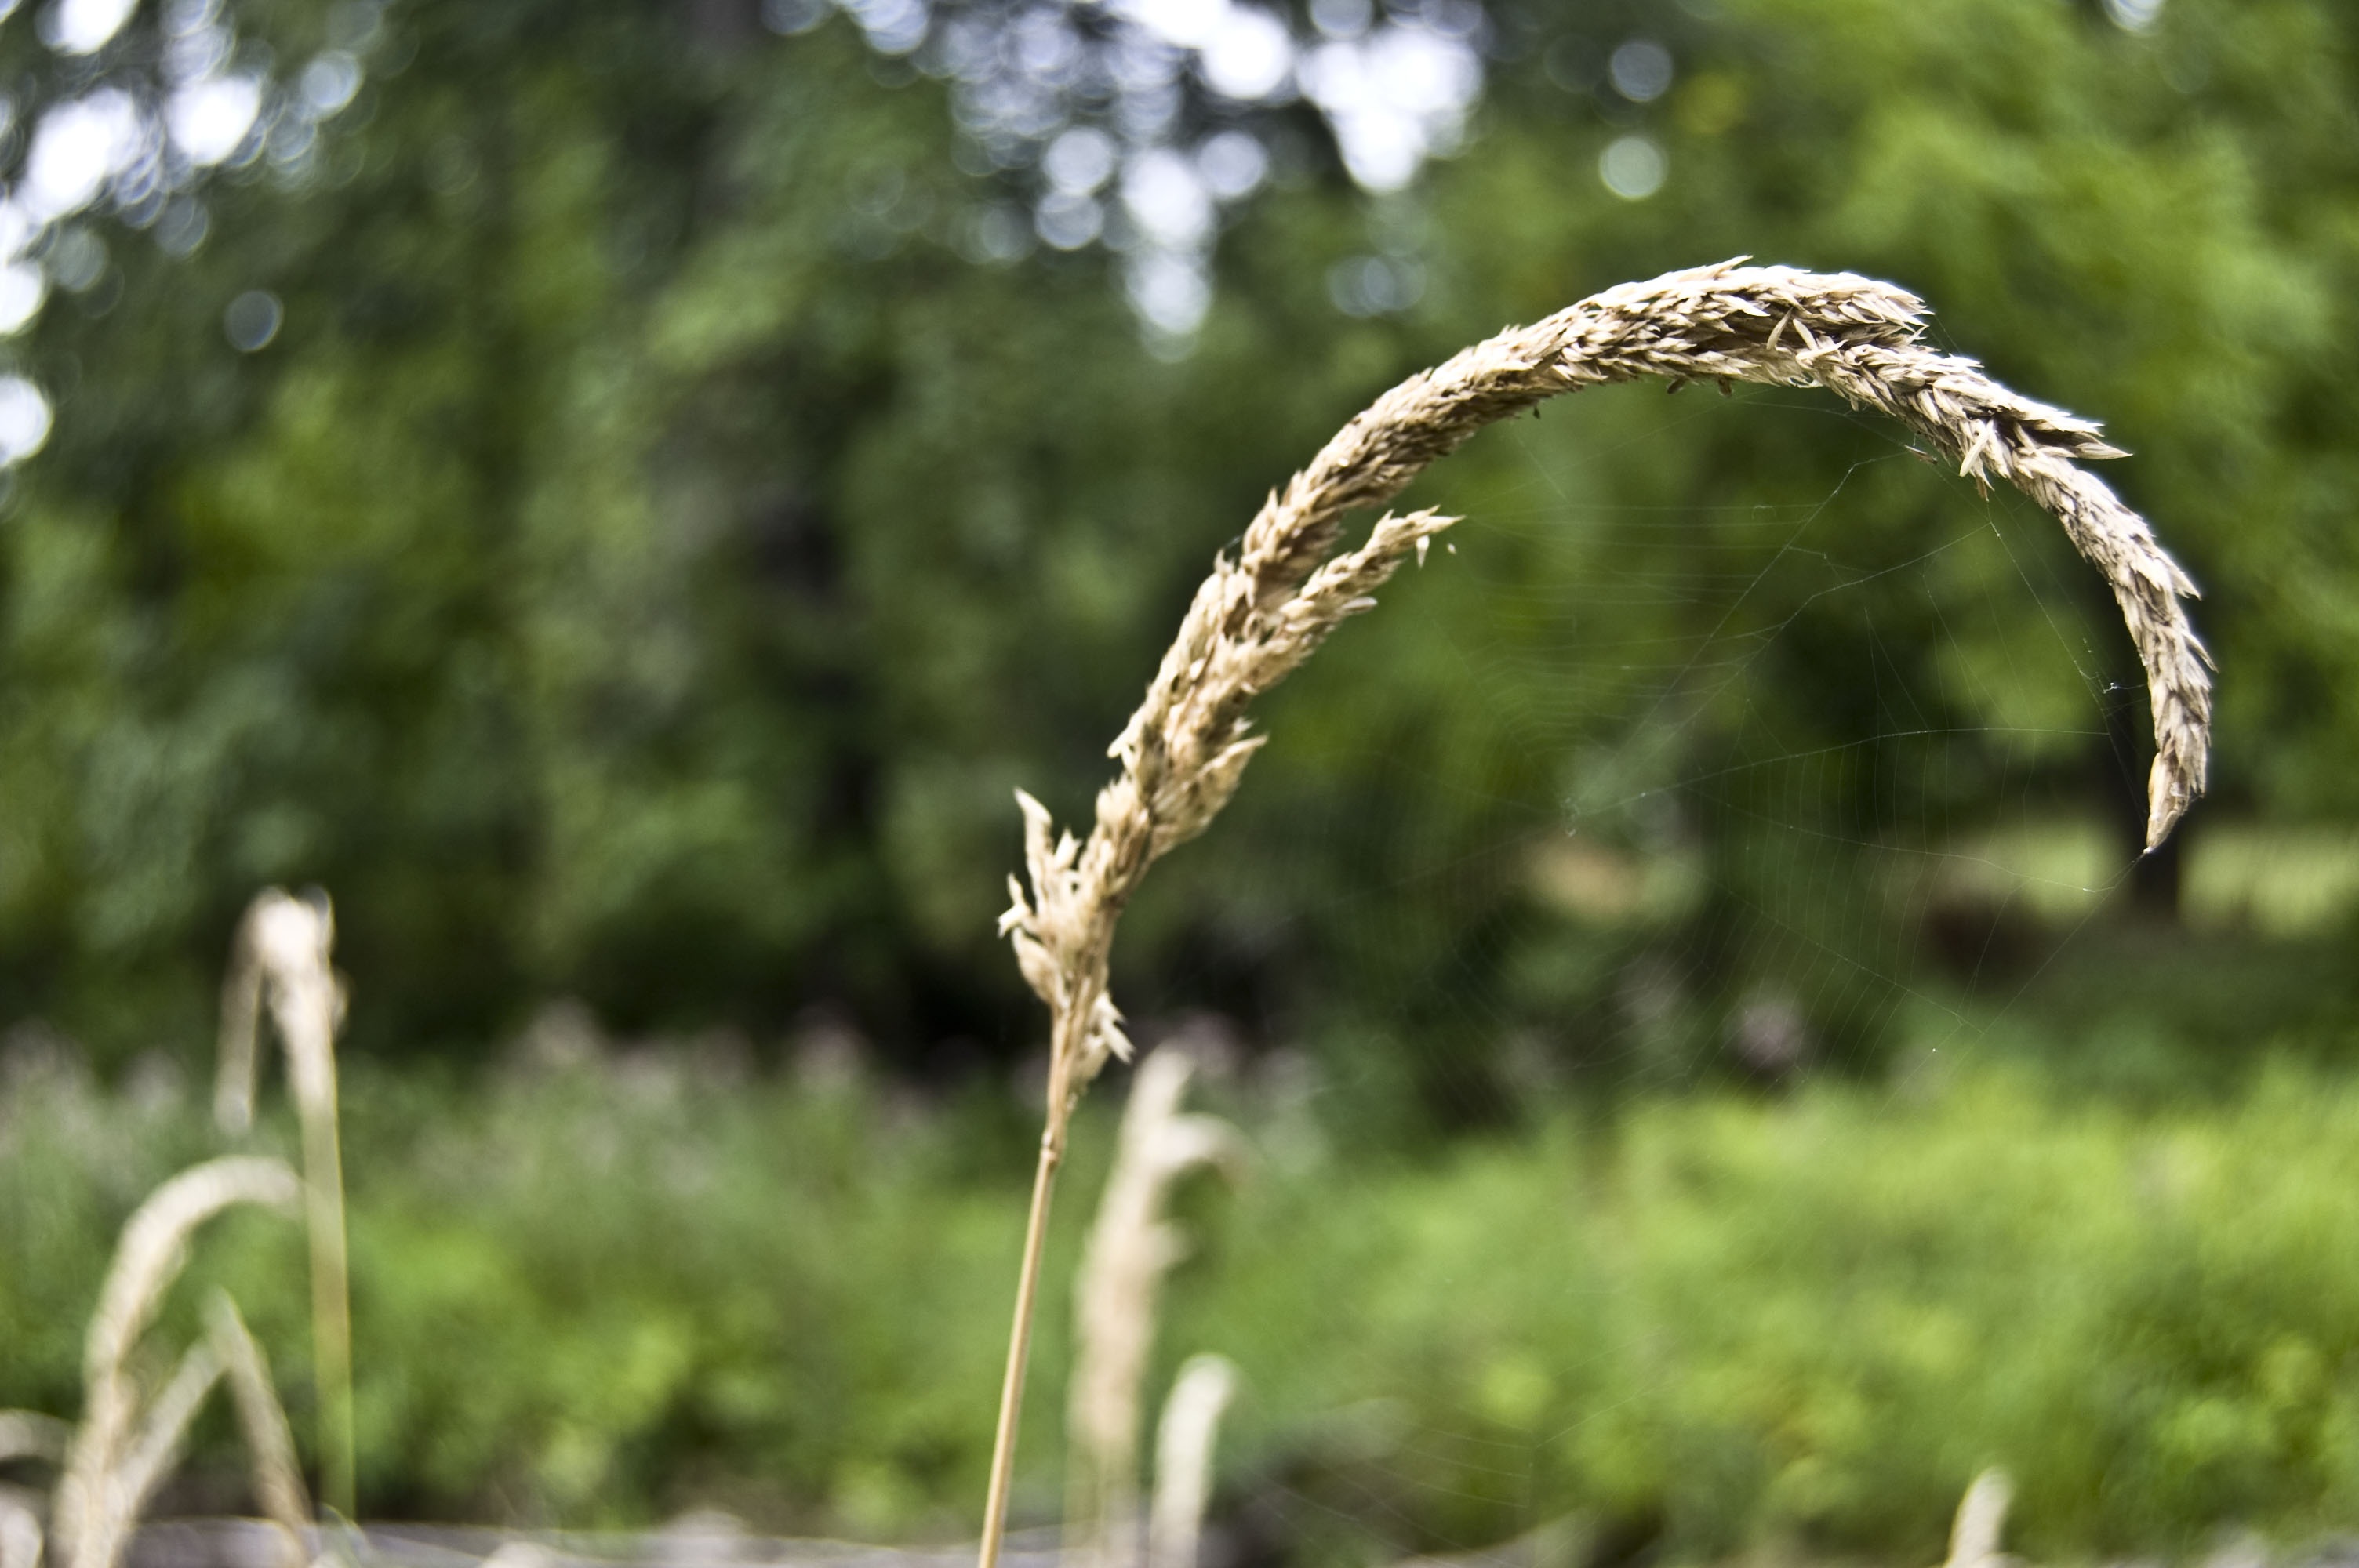
tree, water, nature, grass, branch, growth, plant, sunlight, leaf, flower, wildlife, environment, green, botany, agriculture, flora, weed, grass family, plant stem, woody plant, env